MAPK phosphatase

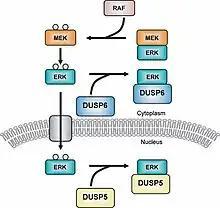
The figure shows the interaction and cooperation of MEK, DUSP5 and DUSP6/MKP-3 within the cytoplasmic region and the nucleus. RAF activates MEK. Activated MEK phoshorylates ERK which can now be transported across the cell membrane by a transporter. Dephosphorylated ERK cannot leave the nucleus.

MAPK phosphatases (MKPs) are the largest class of phosphatases involved in down-regulating Mitogen-activated protein kinases (MAPK) signaling. MAPK signalling pathways regulate multiple features of development and homeostasis. This can involve gene regulation, cell proliferation, programmed cell death and stress responses. MAPK phosphatases are therefore important regulator components of these pathways.